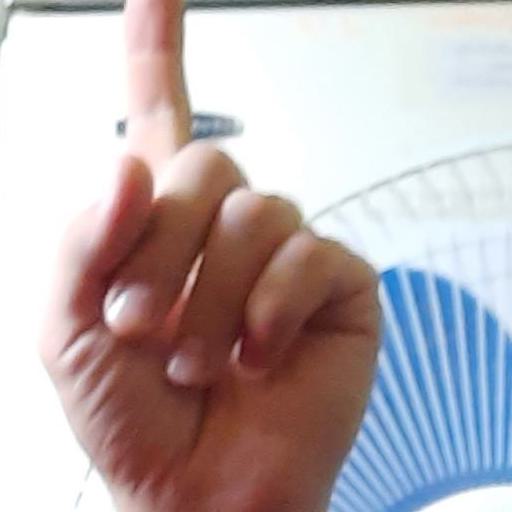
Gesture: one